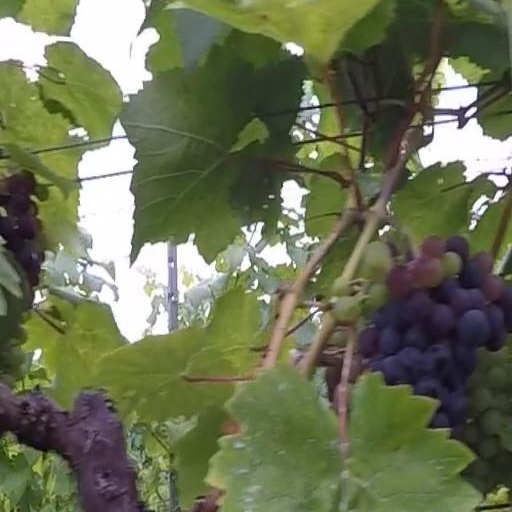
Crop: grape